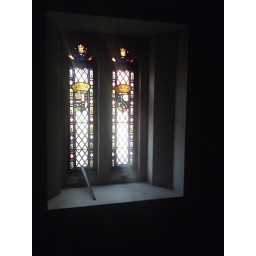
Stained glass windows in church bathroom.